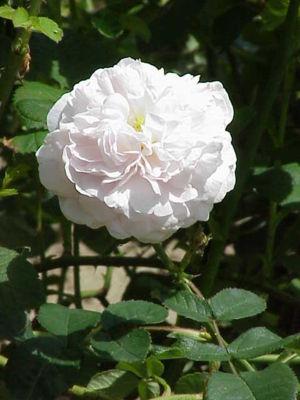
Le nombre réel d'espèces de rosiers fait l'objet de discussions. Certaines espèces sont si voisines qu'elles pourraient aisément être considérées comme des variations d'une seule espèce, tandis que d'autres montrent suffisamment de variation pour mériter d'être classées séparément. Généralement les listes d'espèces de rosiers recensent entre 100 et 150 espèces, la plupart des botanistes estimant que le nombre réel est probablement plus proche de la borne inférieure de cet intervalle.